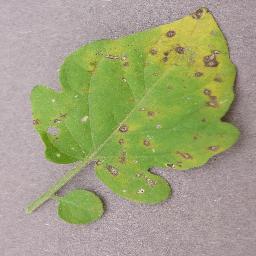
Label: Tomato___Septoria_leaf_spot